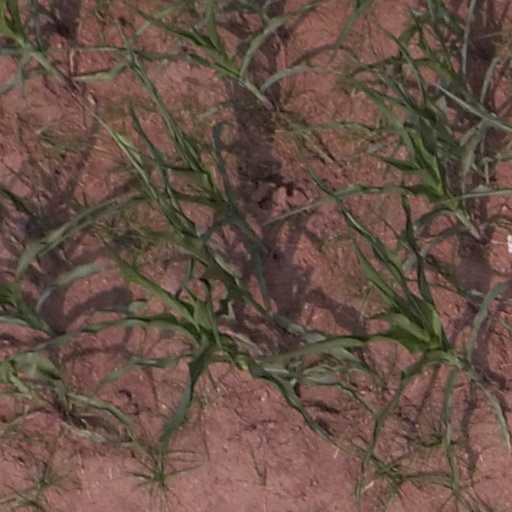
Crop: maize; corn